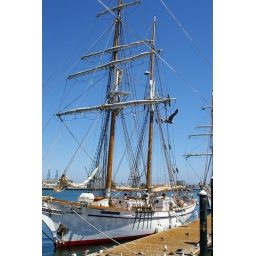
a boat that was docked next to the fish market in San Pedro